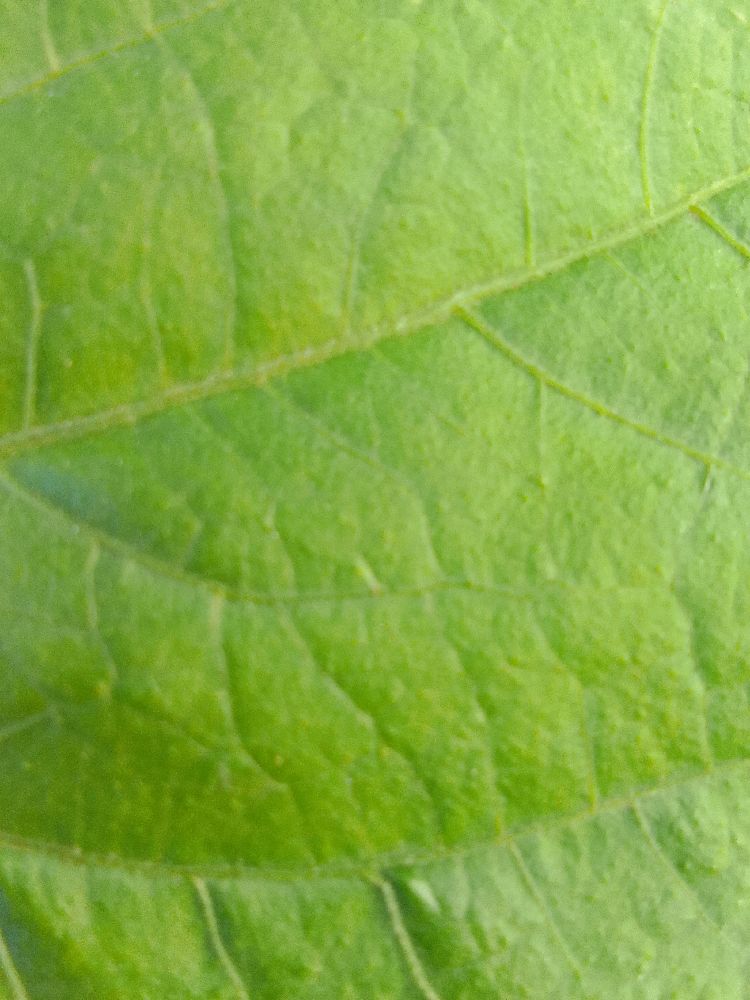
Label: healthy